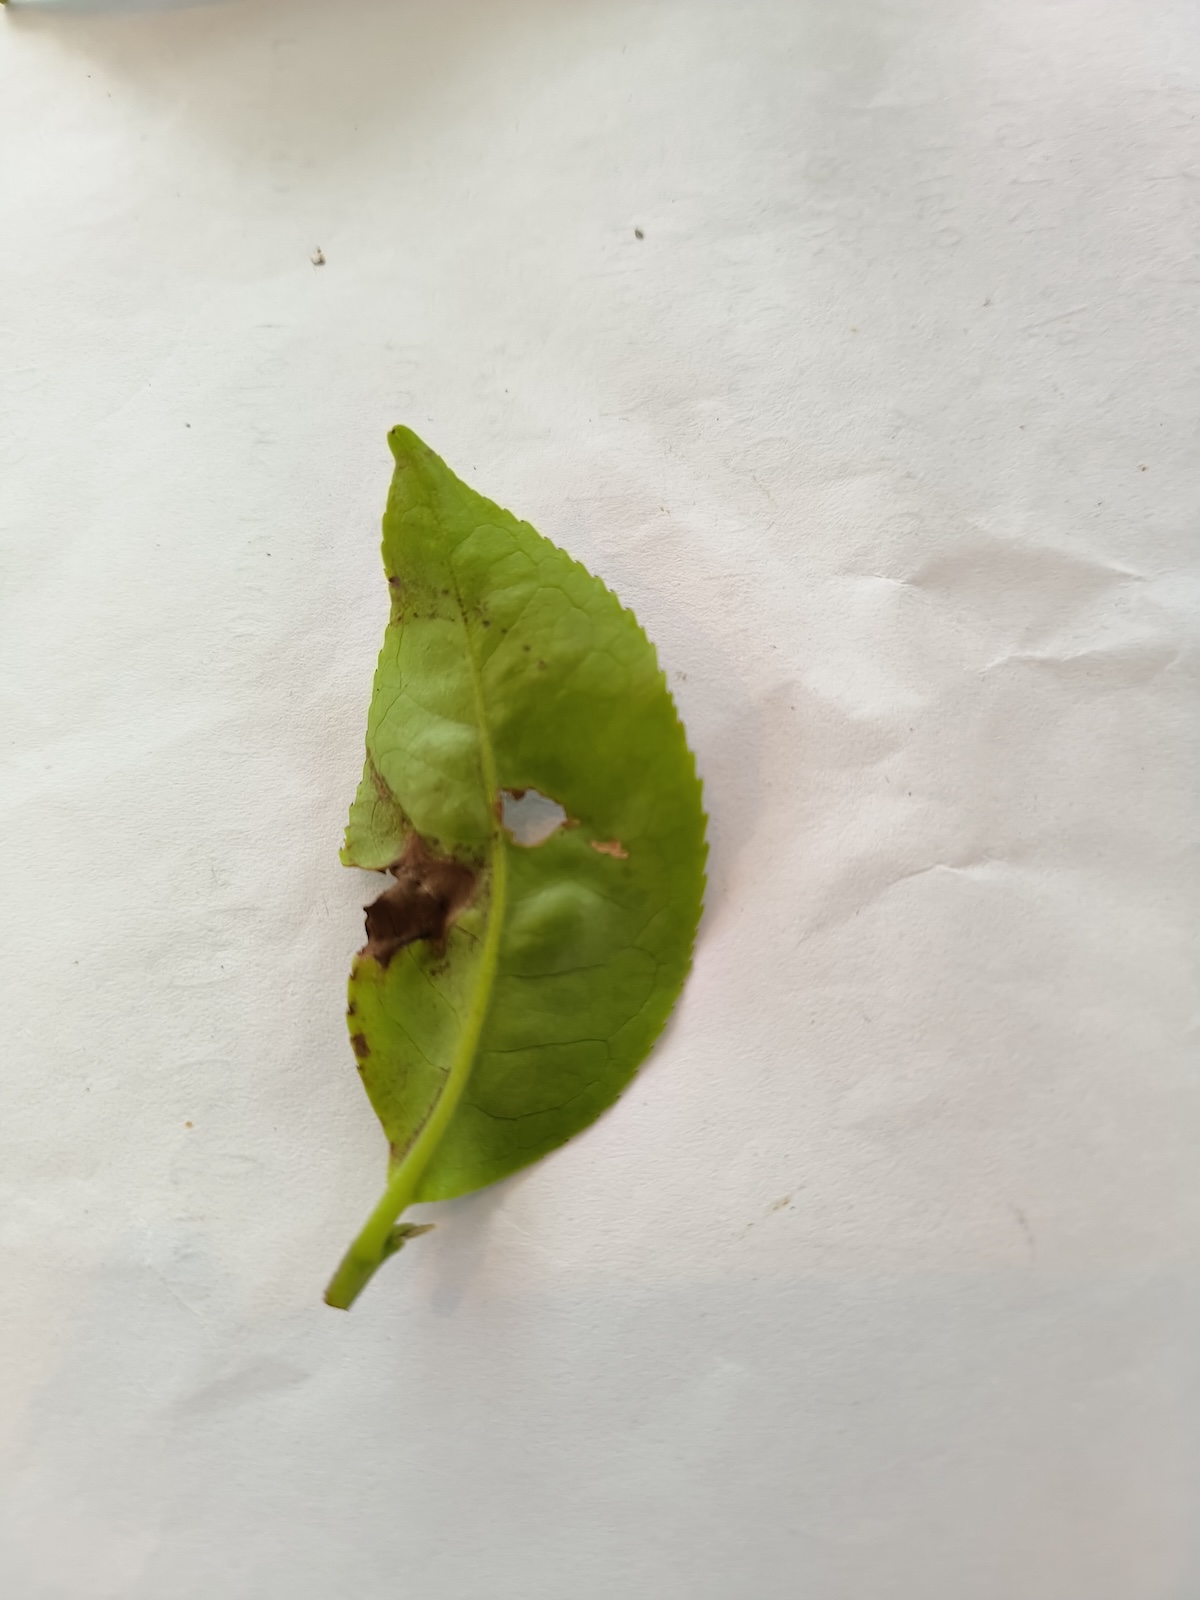
Label: Gray Blight